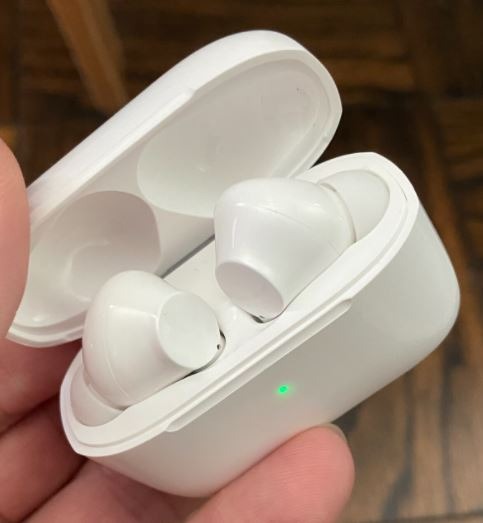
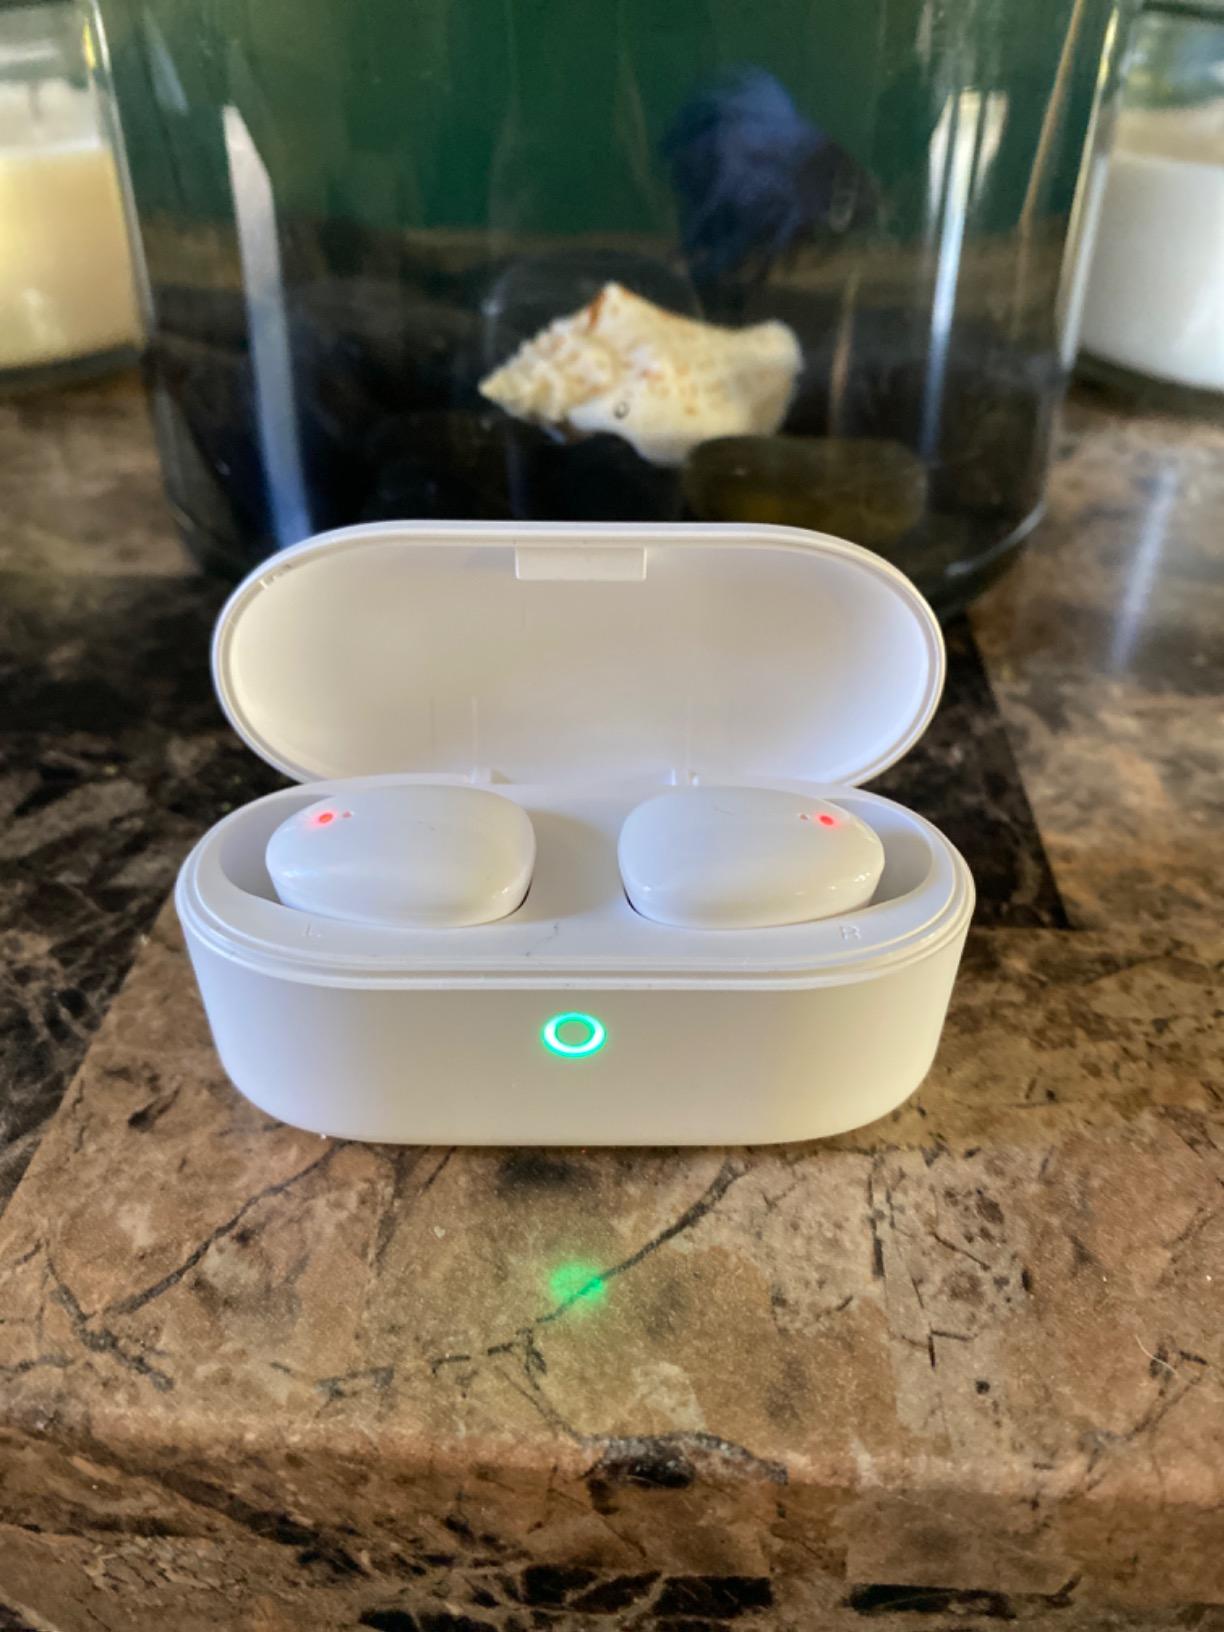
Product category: earbuds
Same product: no